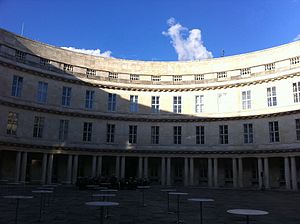
Københavns Politigård
Den runde gård
Københavns Politigård, opført 1918-24, udgør hovedkvarteret for Københavns Politi. Bygningen huser bl.a. administration, ledelse, beredskabsafdelingen og radiotjenesten.